Sukhoi Su-24

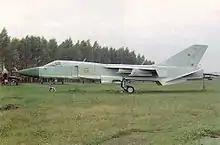
T-6-1

The aircraft was officially sanctioned on 24 August 1965 under the internal codename "T-6". The first prototype, "T-6-1", was completed in May 1967 and flew on 2 July with Vladimir Ilyushin at the controls. The initial flights were performed without the four lift jets, which were installed in October 1967. At the same time, R-27s were replaced with Lyulka AL-21Fs. STOL tests confirmed the data from S-58VD that short-field performance was achieved at the cost of significant loss of flight distance as the lift engines occupied space normally reserved for fuel, loss of under-fuselage hardpoints, and instability during transition from STOL to conventional flight. So the six-engine approach was abandoned.